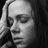
Emotion: sad